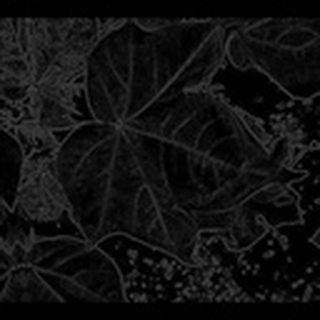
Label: healthy_cotton